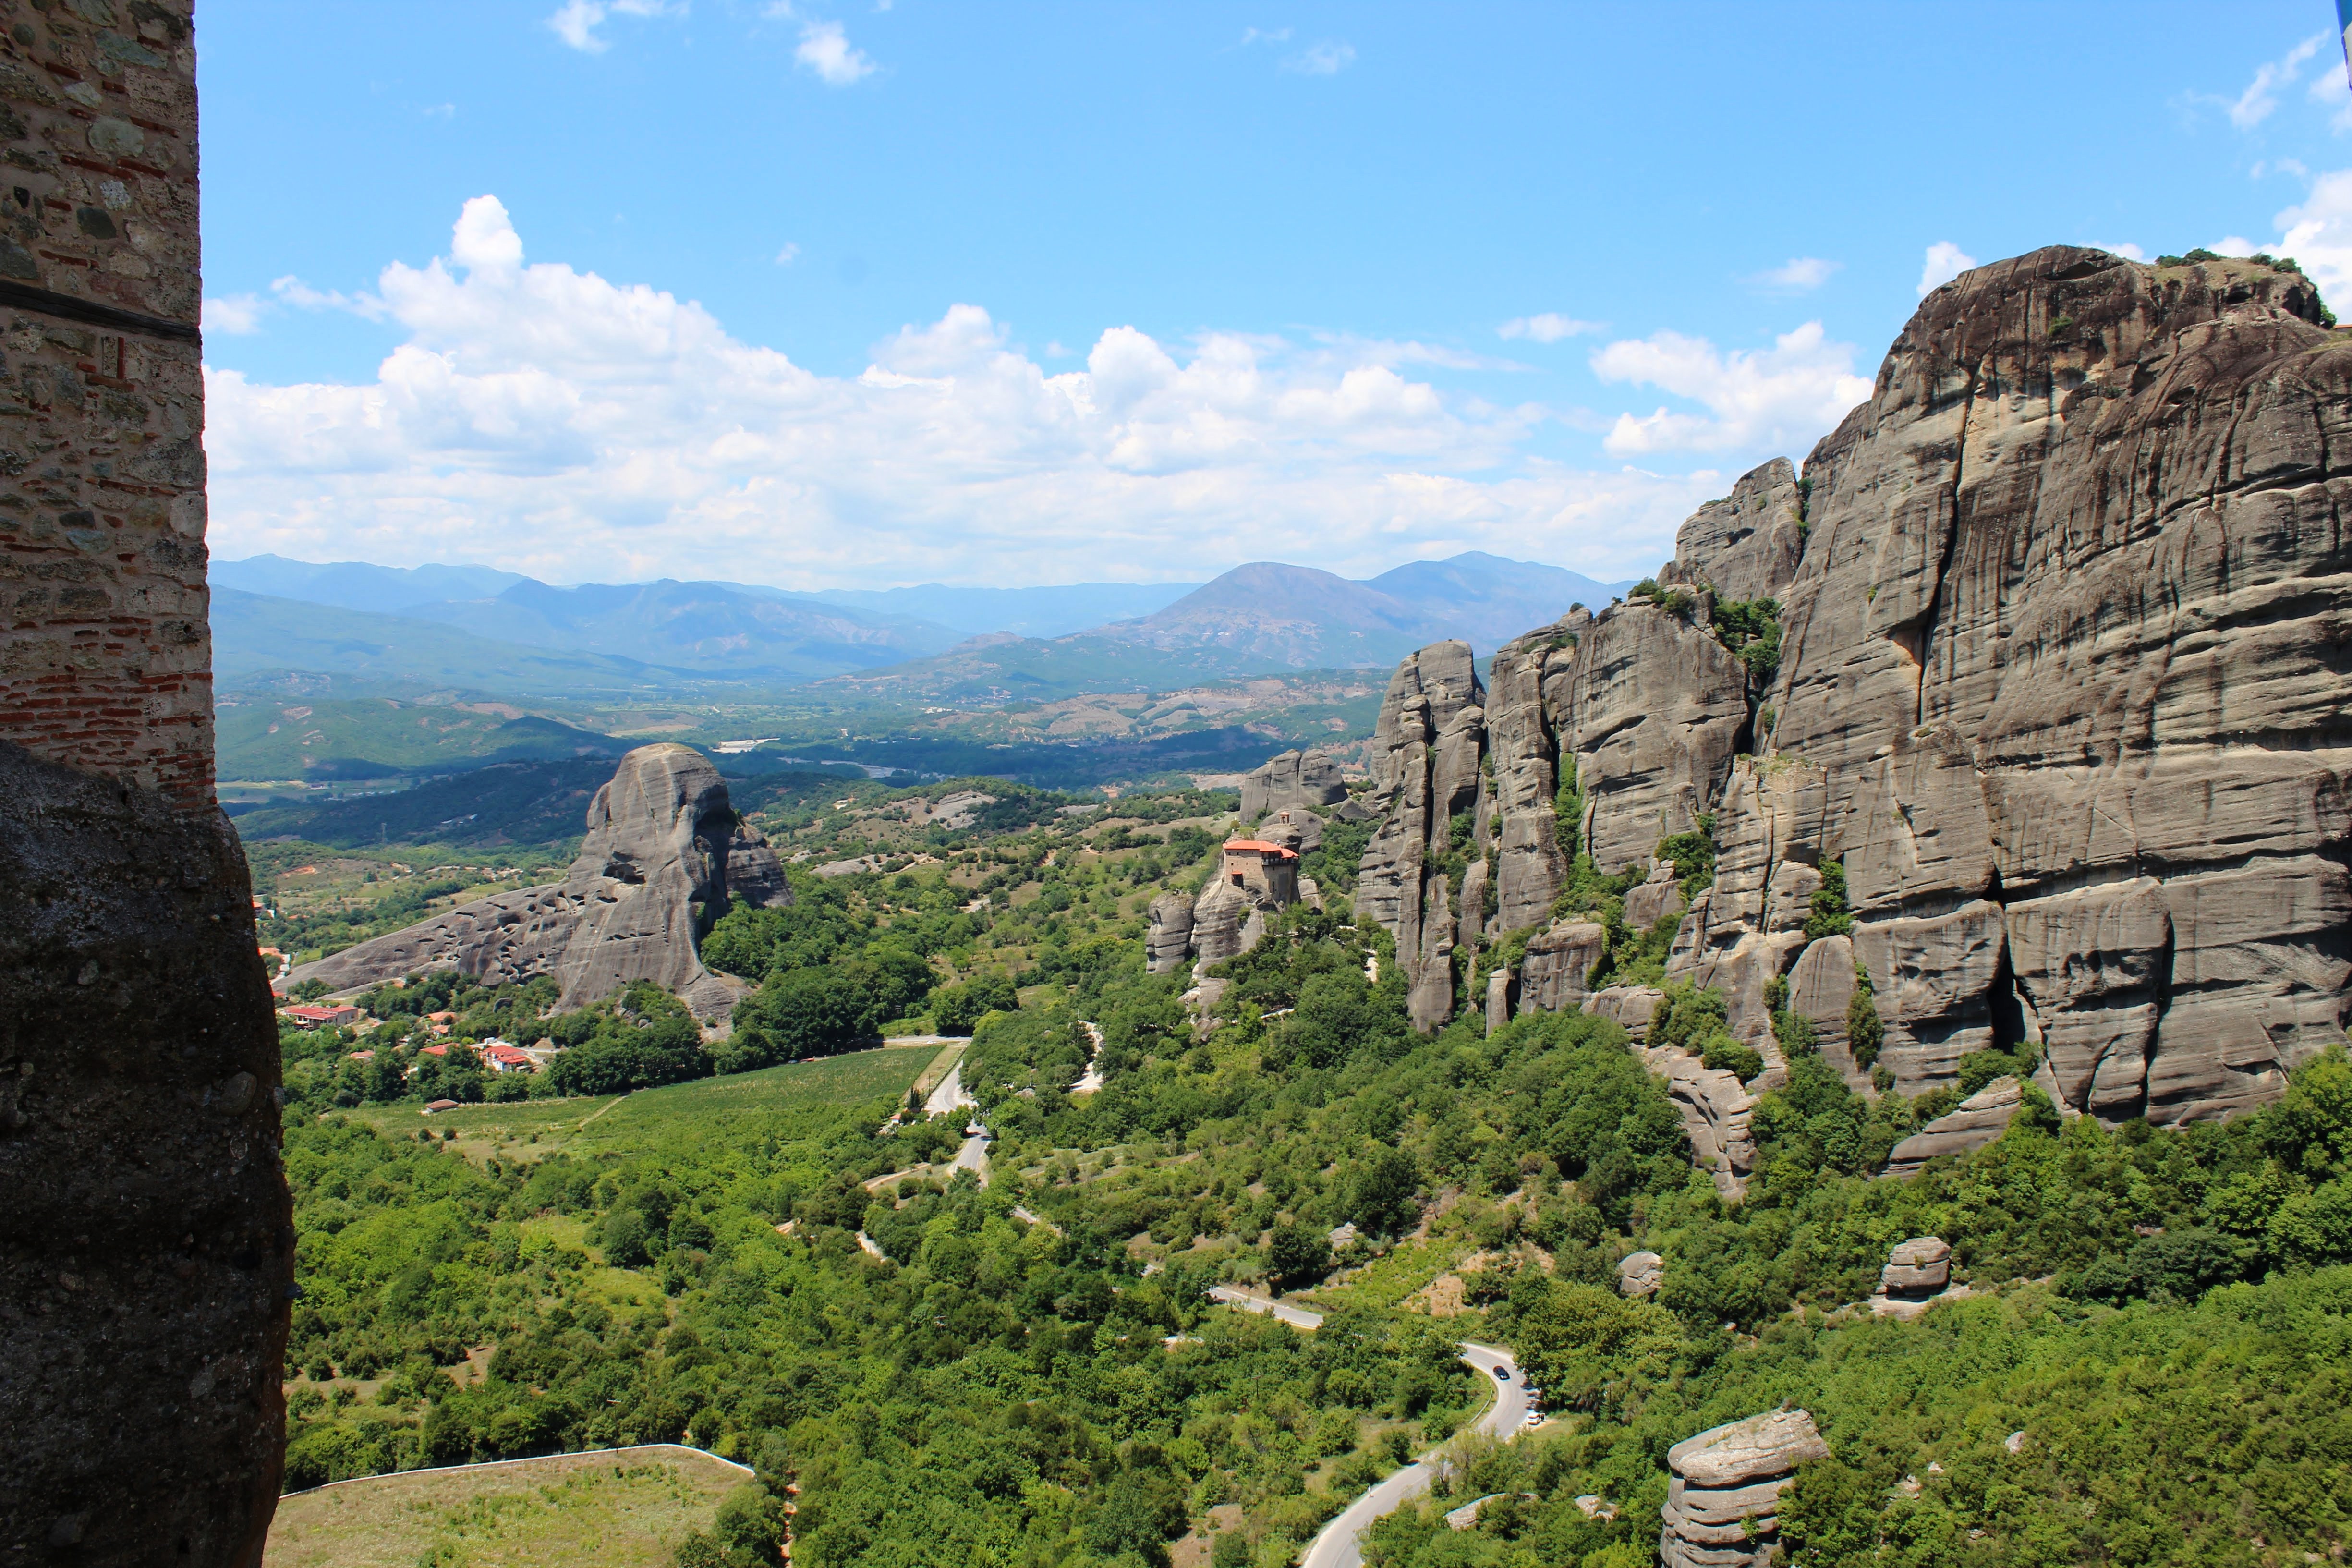
mountain, greece, nature, landscape, sky, rock, mountainous landforms, wilderness, escarpment, nature reserve, vegetation, national park, badlands, mount scenery, highland, tree, national trust for places of historic interest or natural beauty, formation, cliff, terrain, valley, historic site, hill station, geology, plateau, outcrop, batholith, ridge, rural area, biome, cloud, shrubland, ravine, hill, canyon, plant community, tourism, bedrock, wadi, archaeological site, elevation